The Bordello

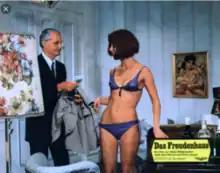

The Bordello is a 1971 West German drama film directed by Alfred Weidenmann and starring Karin Jacobsen, Herbert Fleischmann and Gisela Peltzer.